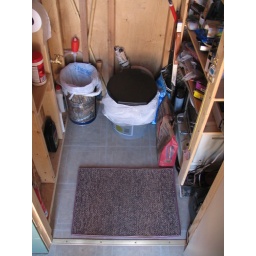
Finally managed to put the tile down in the bathroom/storage area. Also put in a mini shelf under the toilet paper